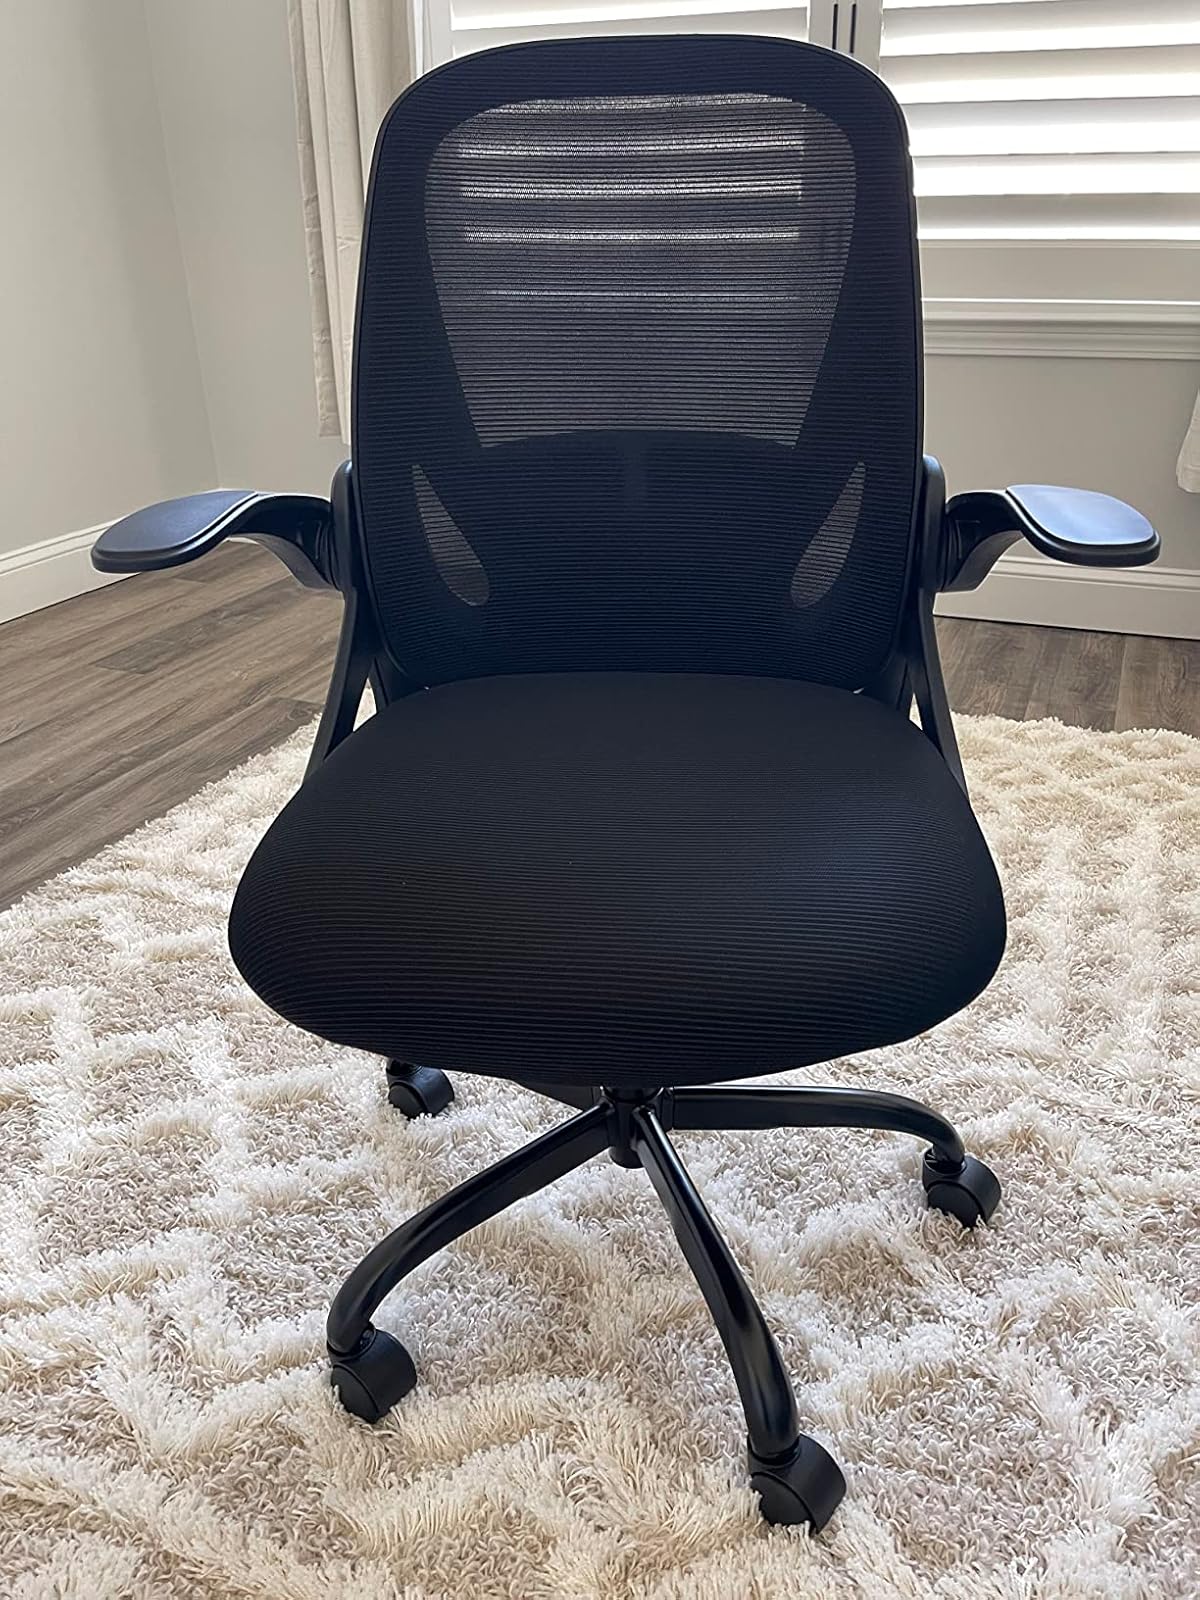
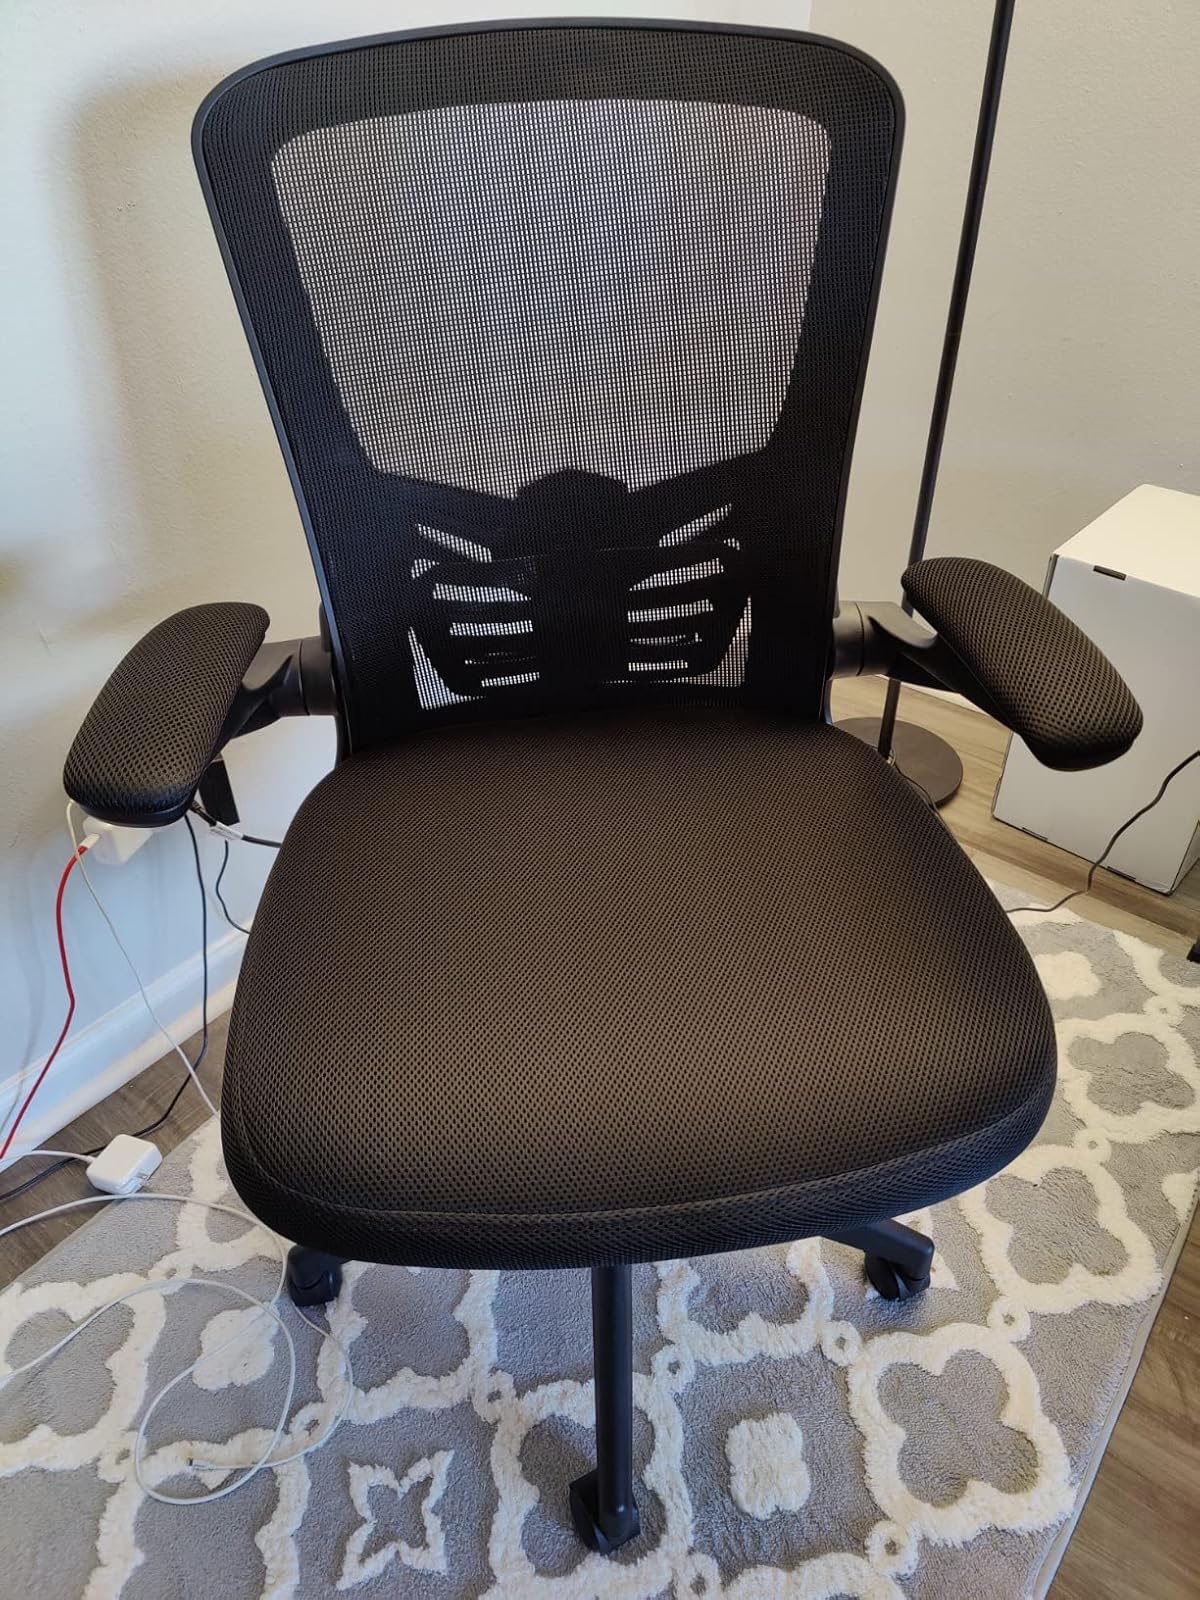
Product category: items_chair
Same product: no